Women in music

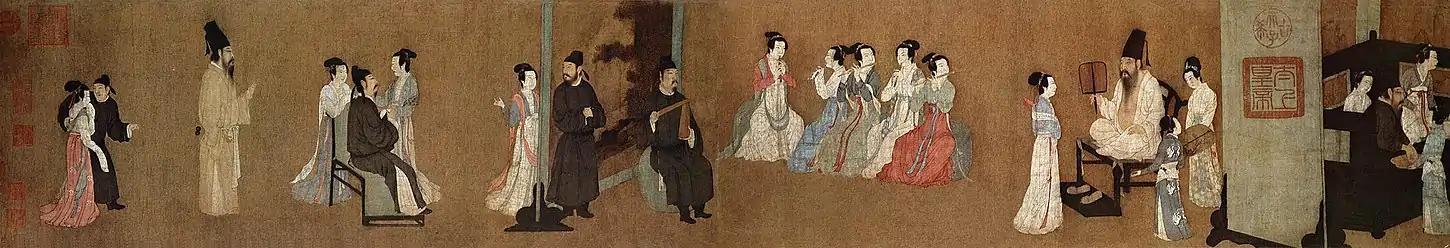
A half-section of the Song dynasty (960–1279) version of the "Night Revels of Han Xizai", original by Gu Hongzhong; the woman musicians in the center of the image are playing transverse bamboo flutes and "guan", and the male musician, a wooden clapper called "paiban"

In Chinese music of ancient times, music was a major activity for women, especially learned women. Since ancient times, women performers were associated with the "guqin—"a seven-string Chinese musical instrument of the zither family that is plucked. The guqin has traditionally been considered by scholars and literati as an instrument of great subtlety and refinement. One notable woman guqin player was Cai Wenji, associated with the piece .